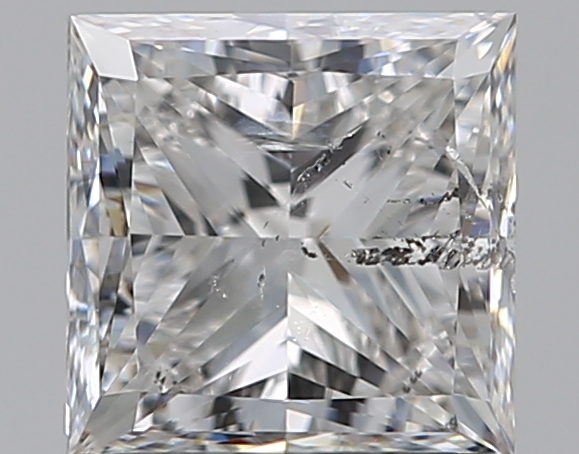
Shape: princess
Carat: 1
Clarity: SI2
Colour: G
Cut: EX
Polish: VG
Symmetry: VG
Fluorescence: N
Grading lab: IGI
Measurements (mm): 5.26 x 5.26 x 3.84